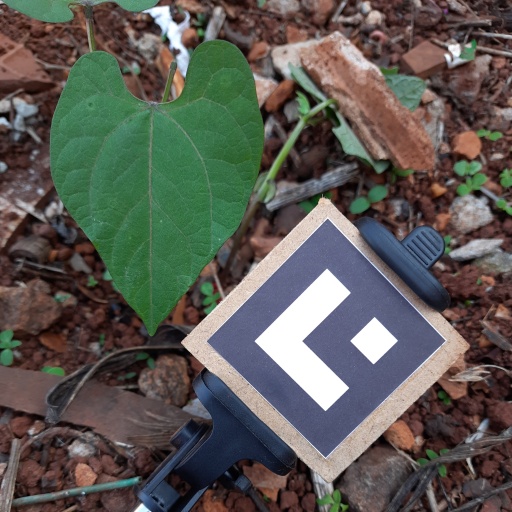
Observations: flat surface, no eating holes, under shade